Inferno (1999 film)

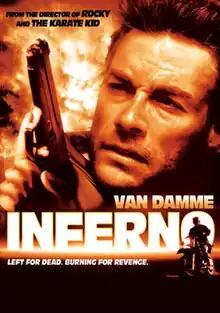
Theatrical release poster

Inferno (alternatively known as Desert Heat) is a 1999 American thriller film directed by John G. Avildsen, and starring Jean-Claude Van Damme, Danny Trejo, Pat Morita, Gabrielle Fitzpatrick, and David "Shark" Fralick. This was the last film directed by Avildsen before his death in 2017.